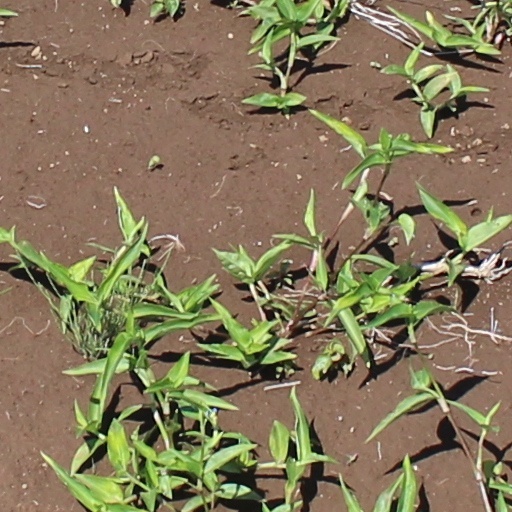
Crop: wheat